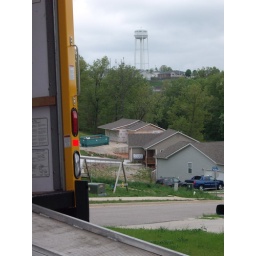
The water tower in the distance- they're everywhere in the midwest!